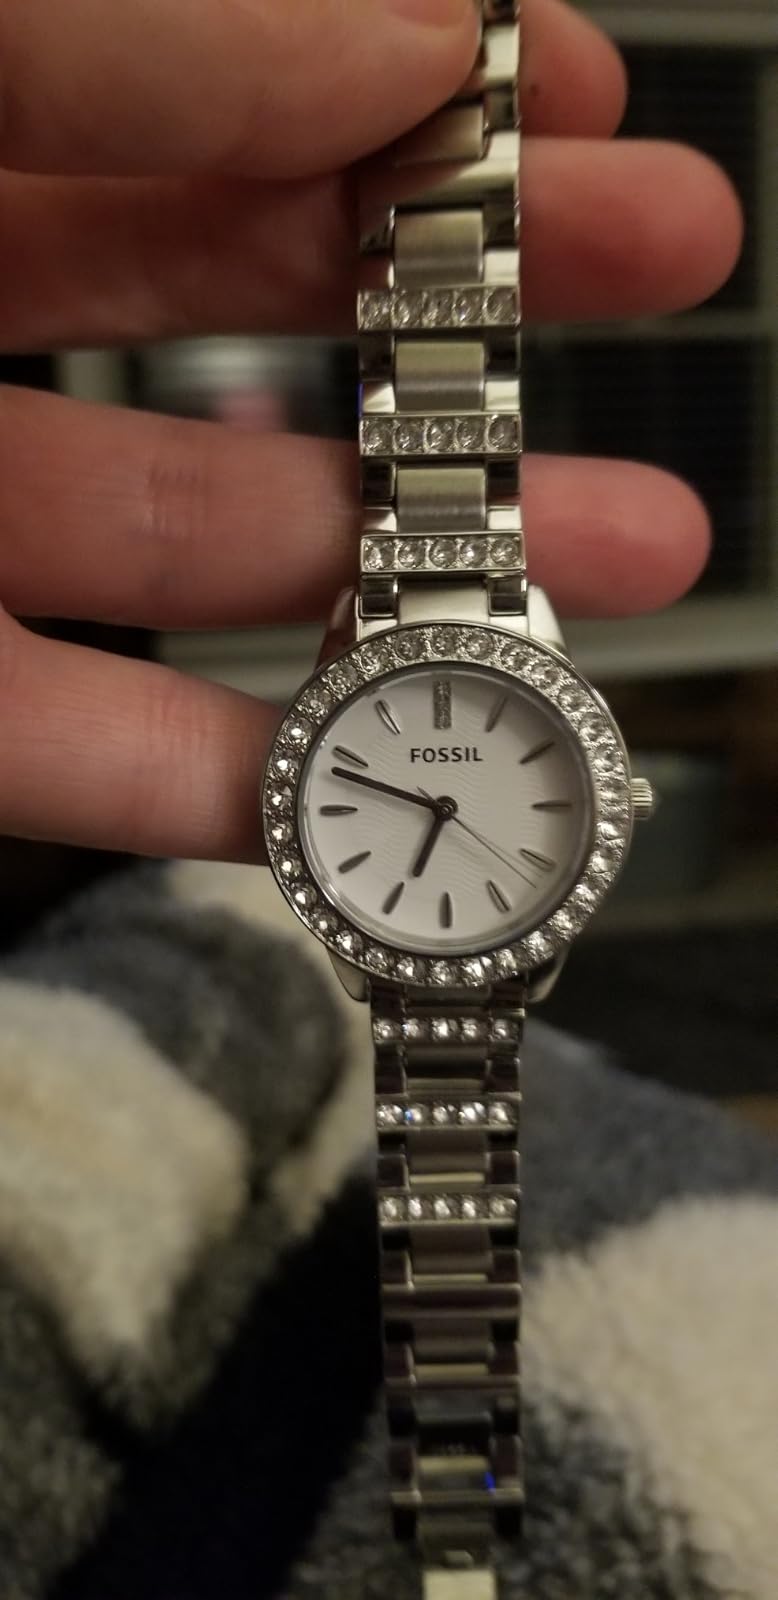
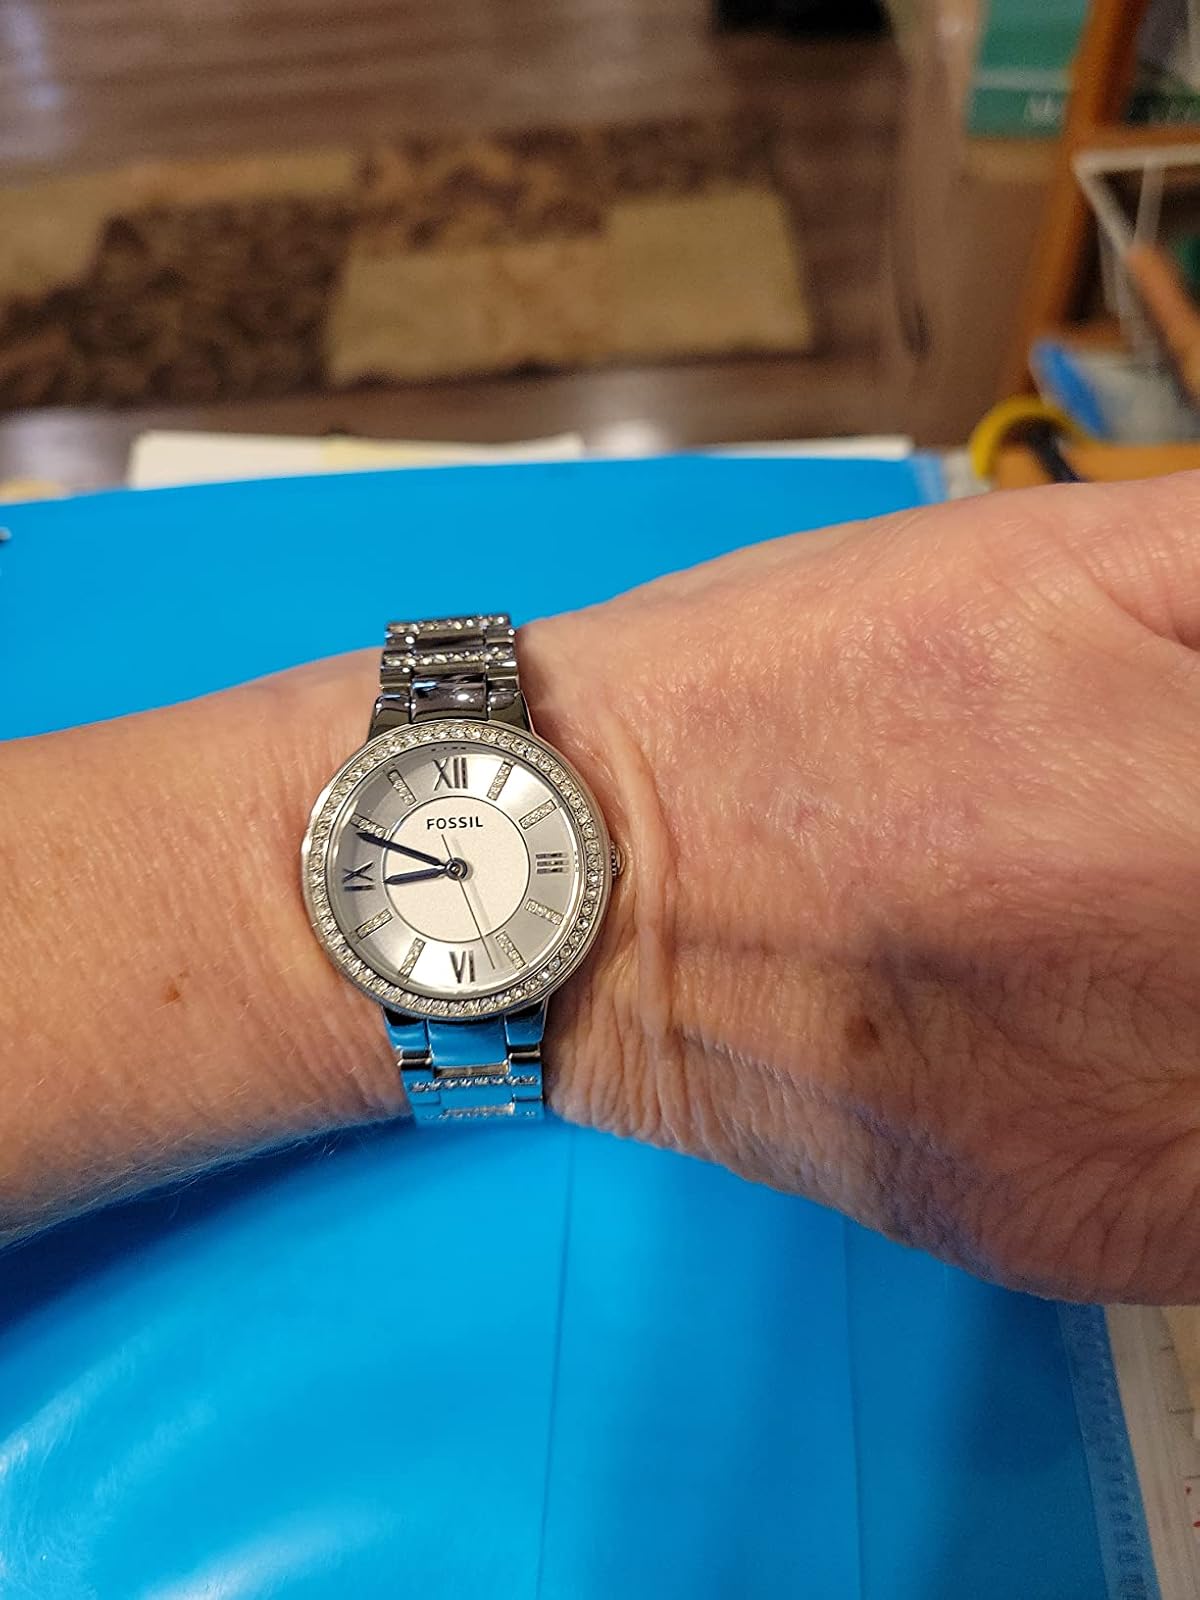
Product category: accessories_watch
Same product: no